Hino, Tokyo

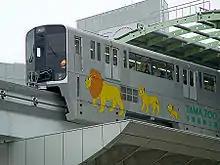
A Tama Toshi Monorail Line train carrying advertising for Tama Zoo

JR East – JR East – Chūō Main Line